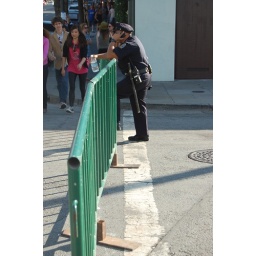
taken near the red bull soapbox derby